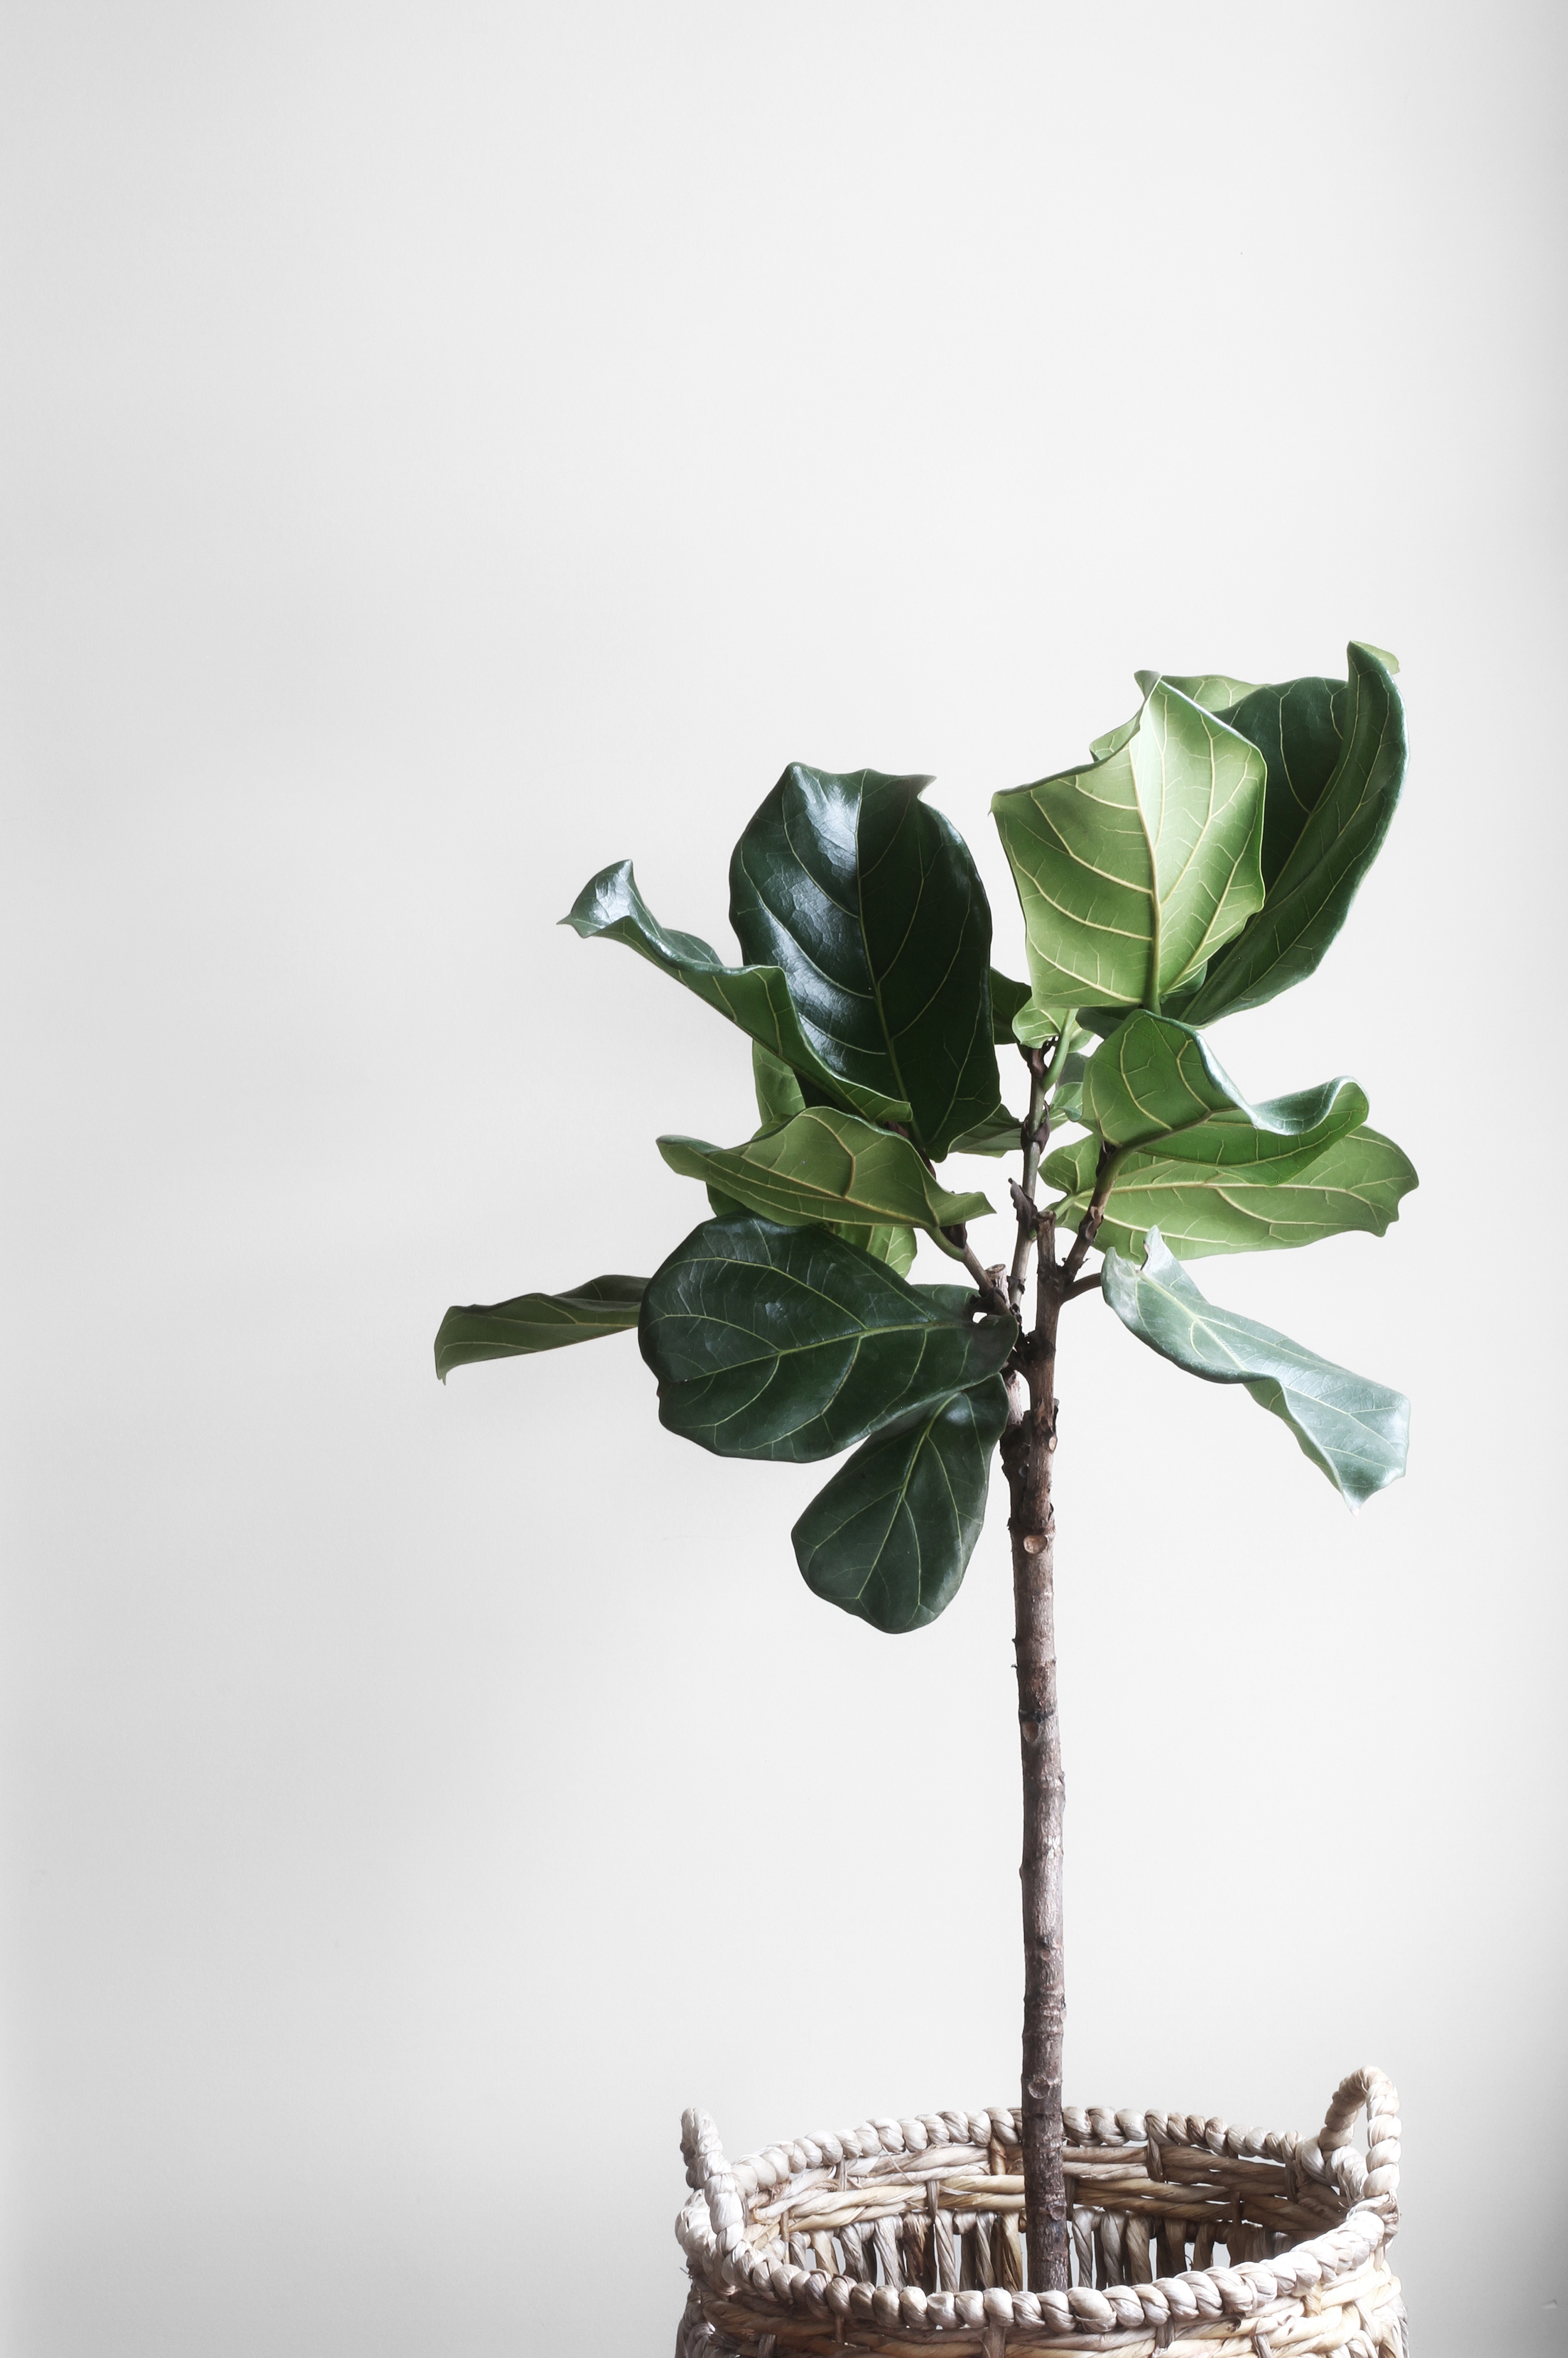
branch, plant, leaf, flower, green, produce, botany, basket, flora, leafe, greenery, houseplant, flowering plant, plant stem, land plant